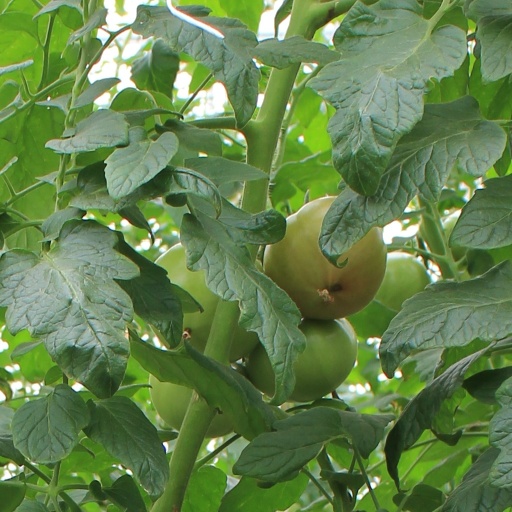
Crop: tomato